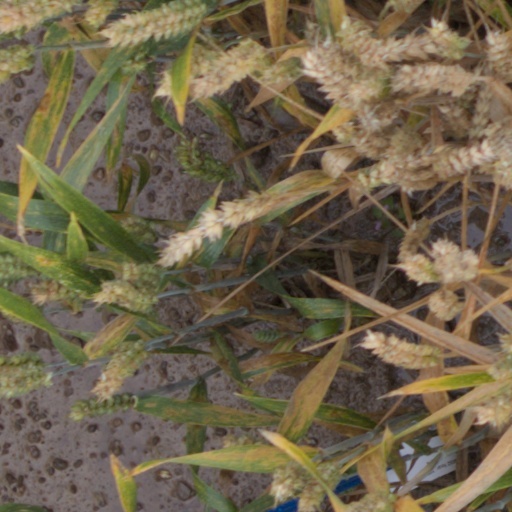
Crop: wheat